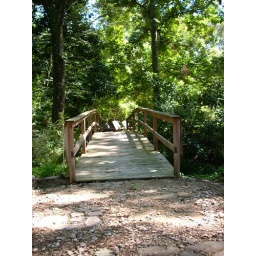
The bridge that leads to the gazebo. Taken at mom's house in Baton Rouge, La